Dazzle camouflage

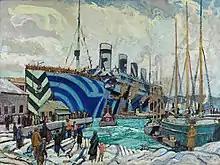
, 's sister ship, in dazzle camouflage while in service as a World War I troopship, from September 1915

In 1973, the naval museum curator Robert F. Sumrall (following Kerr) suggested a mechanism by which dazzle camouflage may have sown the kind of confusion that Wilkinson had intended for it. Coincidence rangefinders used for naval artillery had an optical mechanism, operated by a human to compute the range. The operator adjusted the mechanism until the two half-images of the target lined up in a complete picture. Dazzle, Sumrall argued, was intended to make that hard, as clashing patterns looked abnormal even when the two halves were aligned, something that became more important when submarine periscopes included such rangefinders. Patterns sometimes also included a false bow wave to make it difficult for an enemy to estimate the ship's speed.